Kevin McNaughton

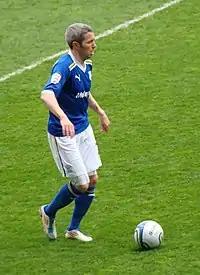
McNaughton playing for Cardiff City in 2012

On 26 May 2006, it was announced that he would be joining Football League Championship side Cardiff City on a free transfer. McNaughton quickly became an important part of manager Dave Jones's plans as he played in the left full-back position, and his form once again earned him a recall to the Scotland national team, although injury robbed him of the chance to take his place in the squad. During his second season at Cardiff, having switched to right-back, McNaughton played in all six matches of the club's run to the 2008 FA Cup Final, including scoring his first goal for the club on 27 January 2008 with a 20-yard volley in a 2–1 victory over Hereford United in the fourth round. His first league goal came just a few months later when he scored on the final day of the season against Barnsley in a 3–0 win.